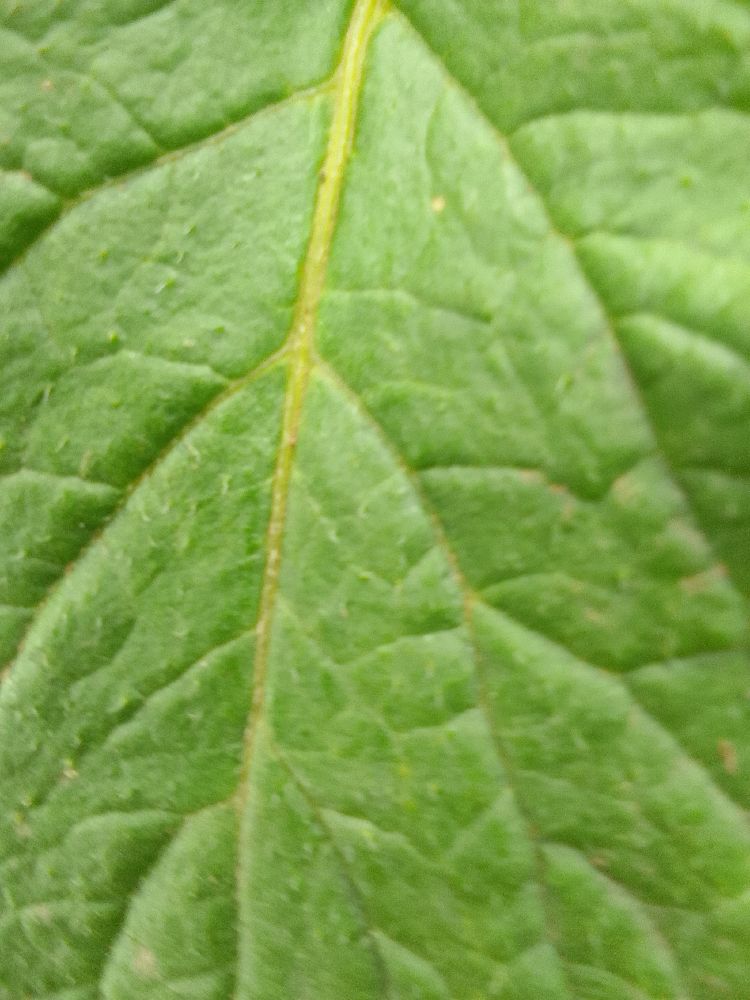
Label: Healthy